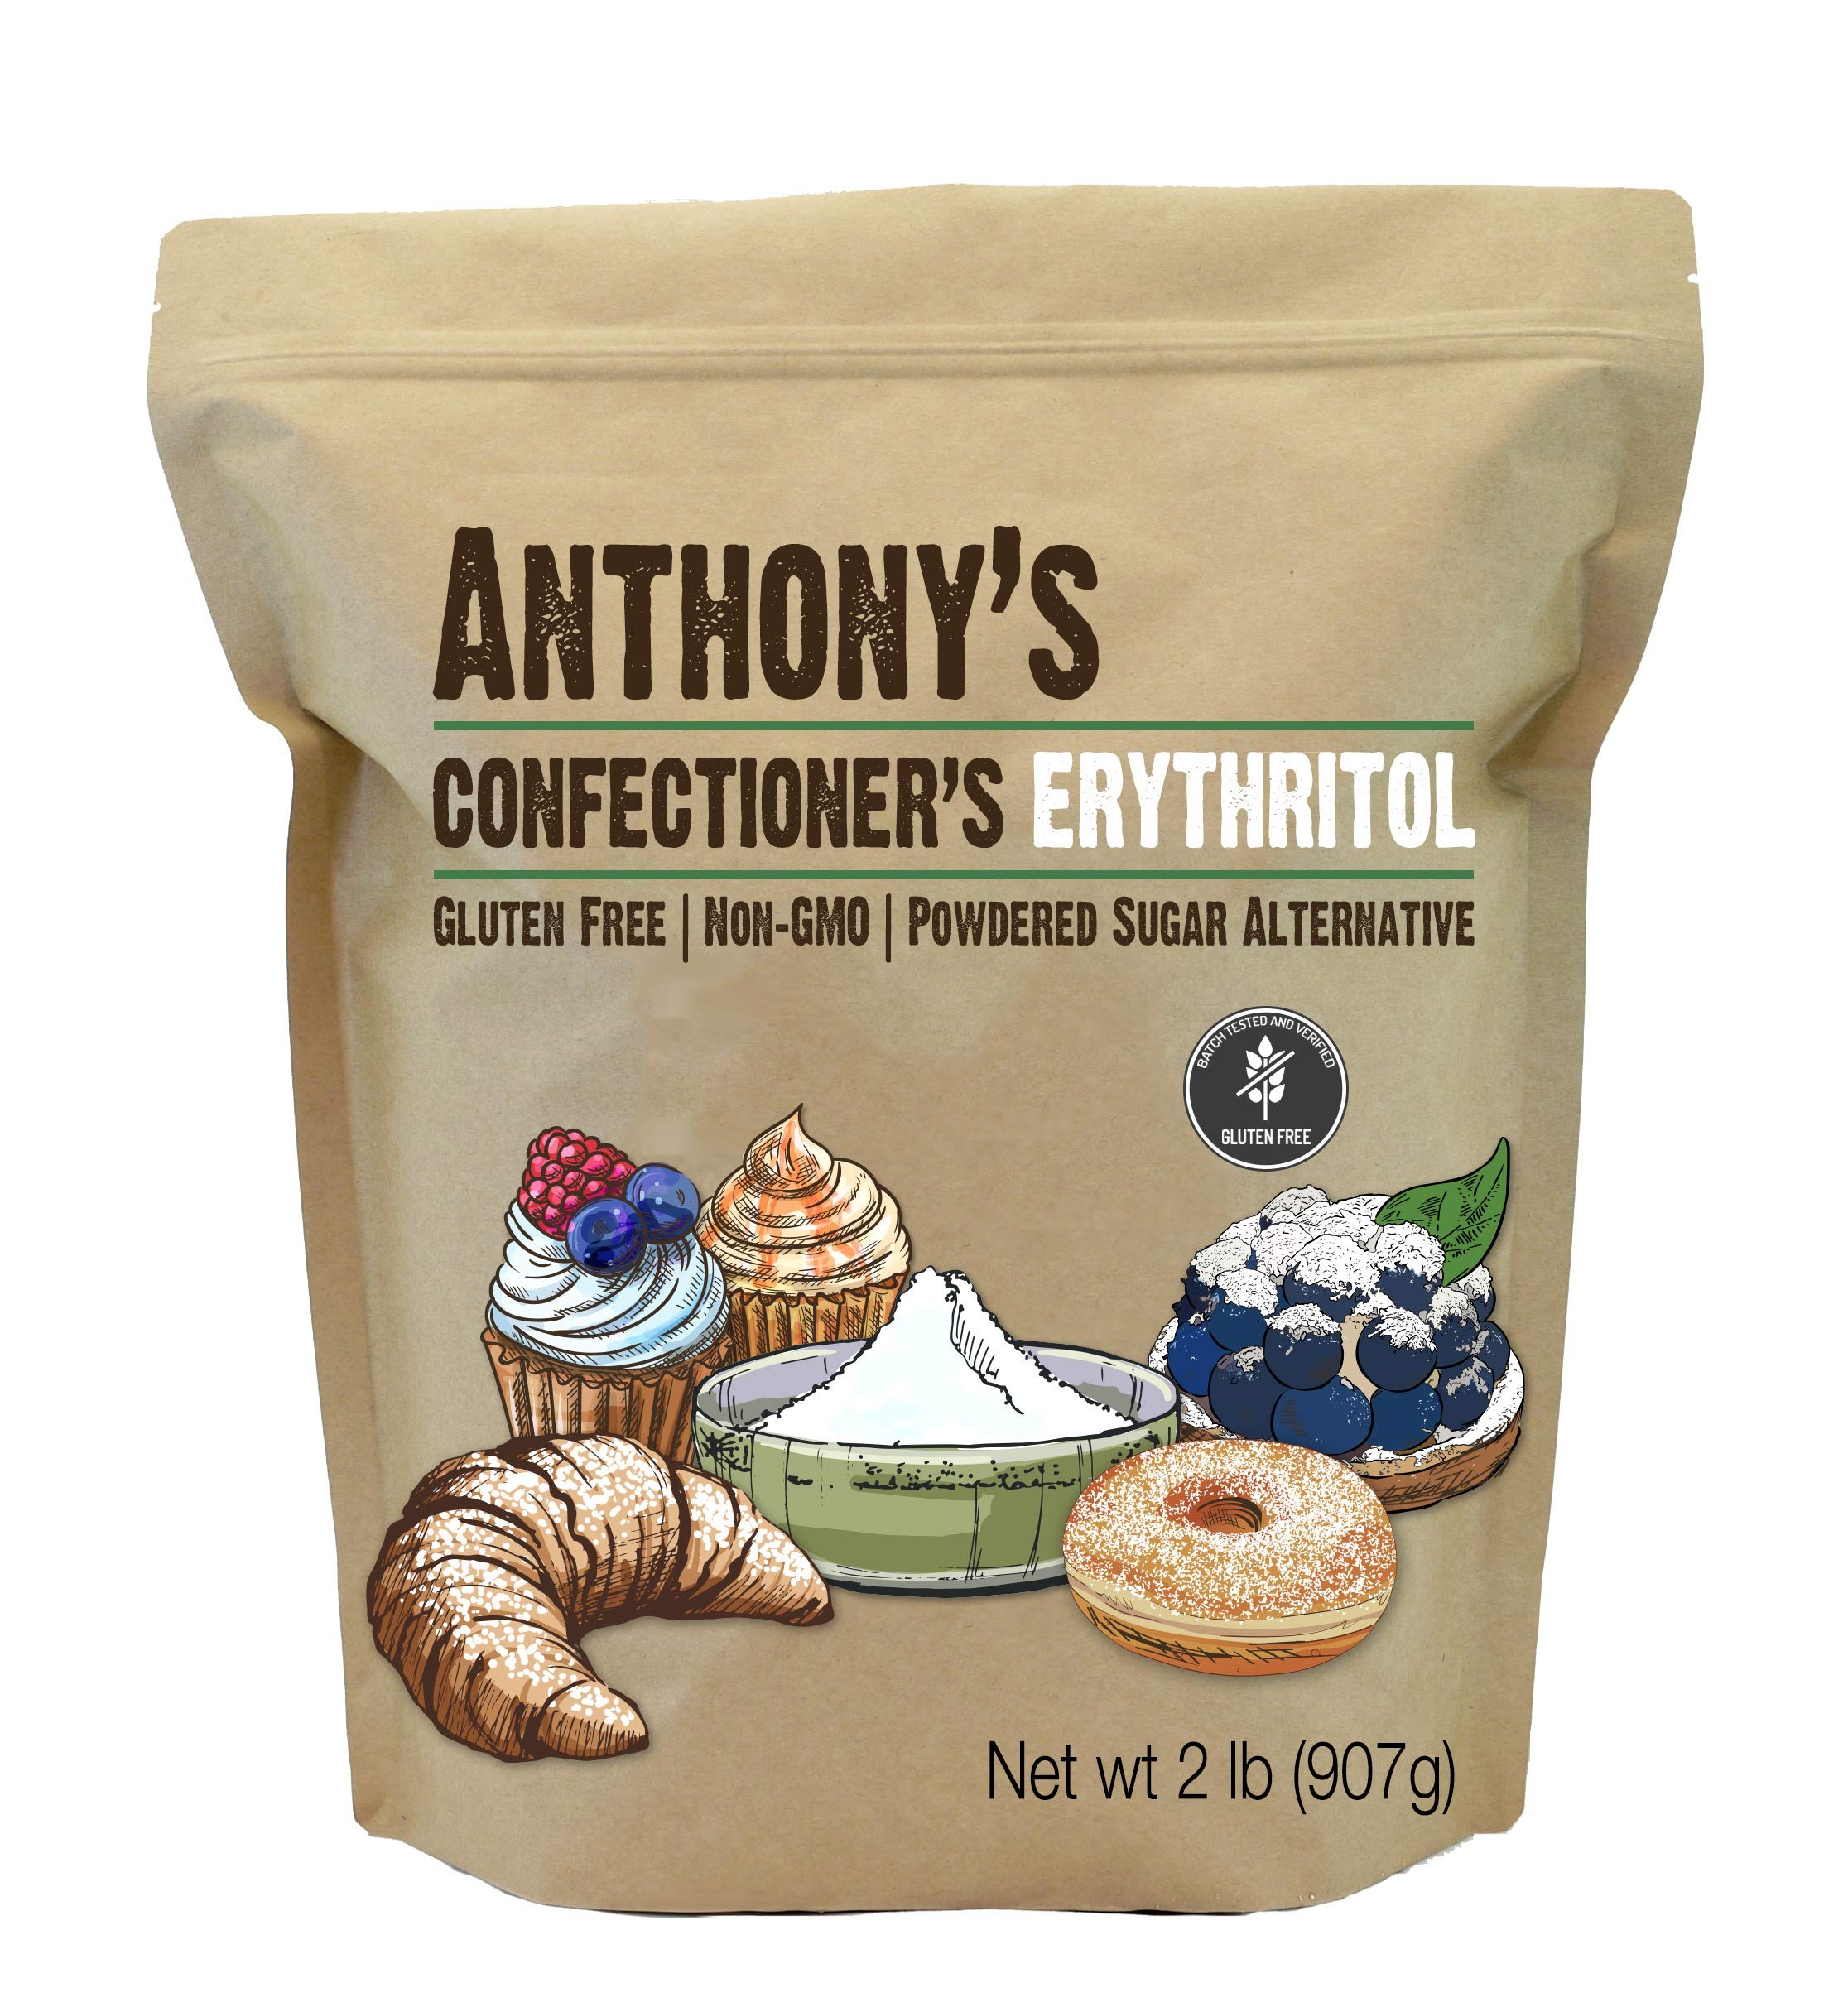
Item Name: Anthony's Confectioner's Erythritol Powder, 2 lb, Non GMO, Sweetener, Zero Calorie, Keto & Paleo Friendly
Bullet Point 1: Premium Non-GMO Erythritol Powdered Sweetener
Bullet Point 2: 70% as Sweet as Table Sugar with Virtually Zero Calories
Bullet Point 3: Batch Tested and Verified Gluten-Free and Sulphur Dioxide Free
Bullet Point 4: Low Glycemic Impact, No Added Ingredients - Just Erythritol!
Bullet Point 5: Use Confectioner's Erythritol to replace powdered sugar in baked goods, beverages, and more without causing a spike in blood sugar or adding extra calories to your diet!
Product Description: Erythritol is a sugar substitute also referred to as a sugar alcohol. The sugar alcohols are counted as carbohydrates in the nutrition label. Their caloric effect on the body is lower than that of a normal carb which is why it has zero calories. For every 1 tsp (3g) there are 3 grams of carbohydrates and zero sugars. Being a sugar alcohol, erythritol does not affect blood sugar making it suitable for a low-carb diet! Even though there are 3 grams of carbohydrates in erythritol you would subtract them from the total carb count because they are just ingested and then excreted by our bodies. Our bodies simply cannot metabolize it or use it for energy. Anthony’s Confectioner’s Erythritol is Gluten Free and Non-GMO, with no other additives. This natural sweetener is 70% as sweet as table sugar without the calories. Use Confectioner’s Erythritol to replace powdered sugar in baked goods, beverages and more without causing a spike in blood sugar or adding extra calories to your diet!
Value: 32.0
Unit: Ounce

Price: 34.77